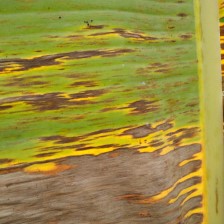
Label: sigatoka